Interrail

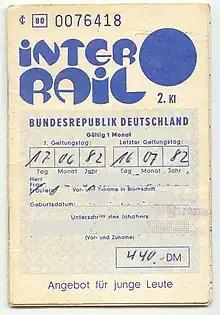
1982 Interrail pass

In addition to high-speed trains, many overnight trains (EuroNight, European Sleeper, Nightjet) require reservations (at extra cost) for sleeping accommodations such as couchettes or sleeping cars; some trains have only sleeper cars. With Interrail's Flexi Global Pass, a direct overnight train leaving before midnight only uses one travel day (the day of departure).